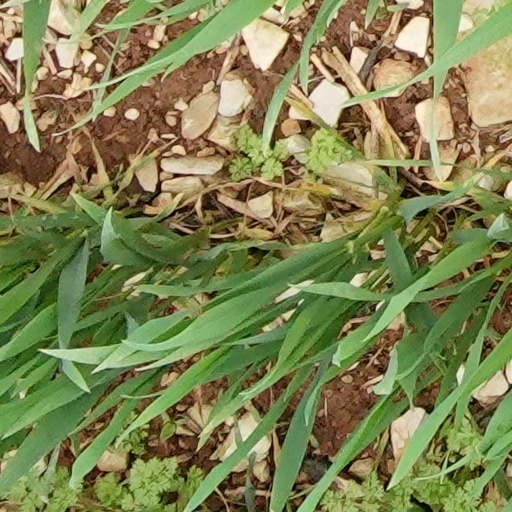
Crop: wheat